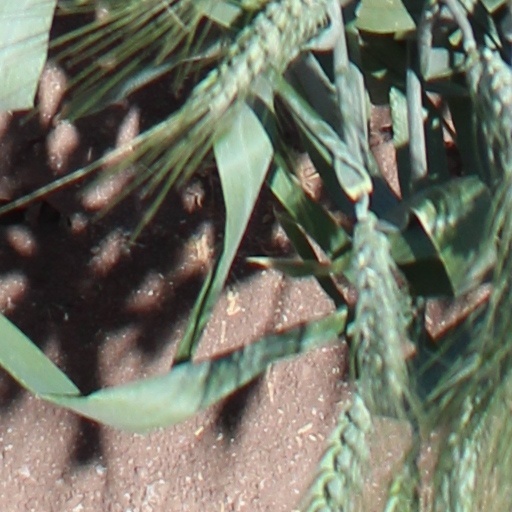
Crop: wheat